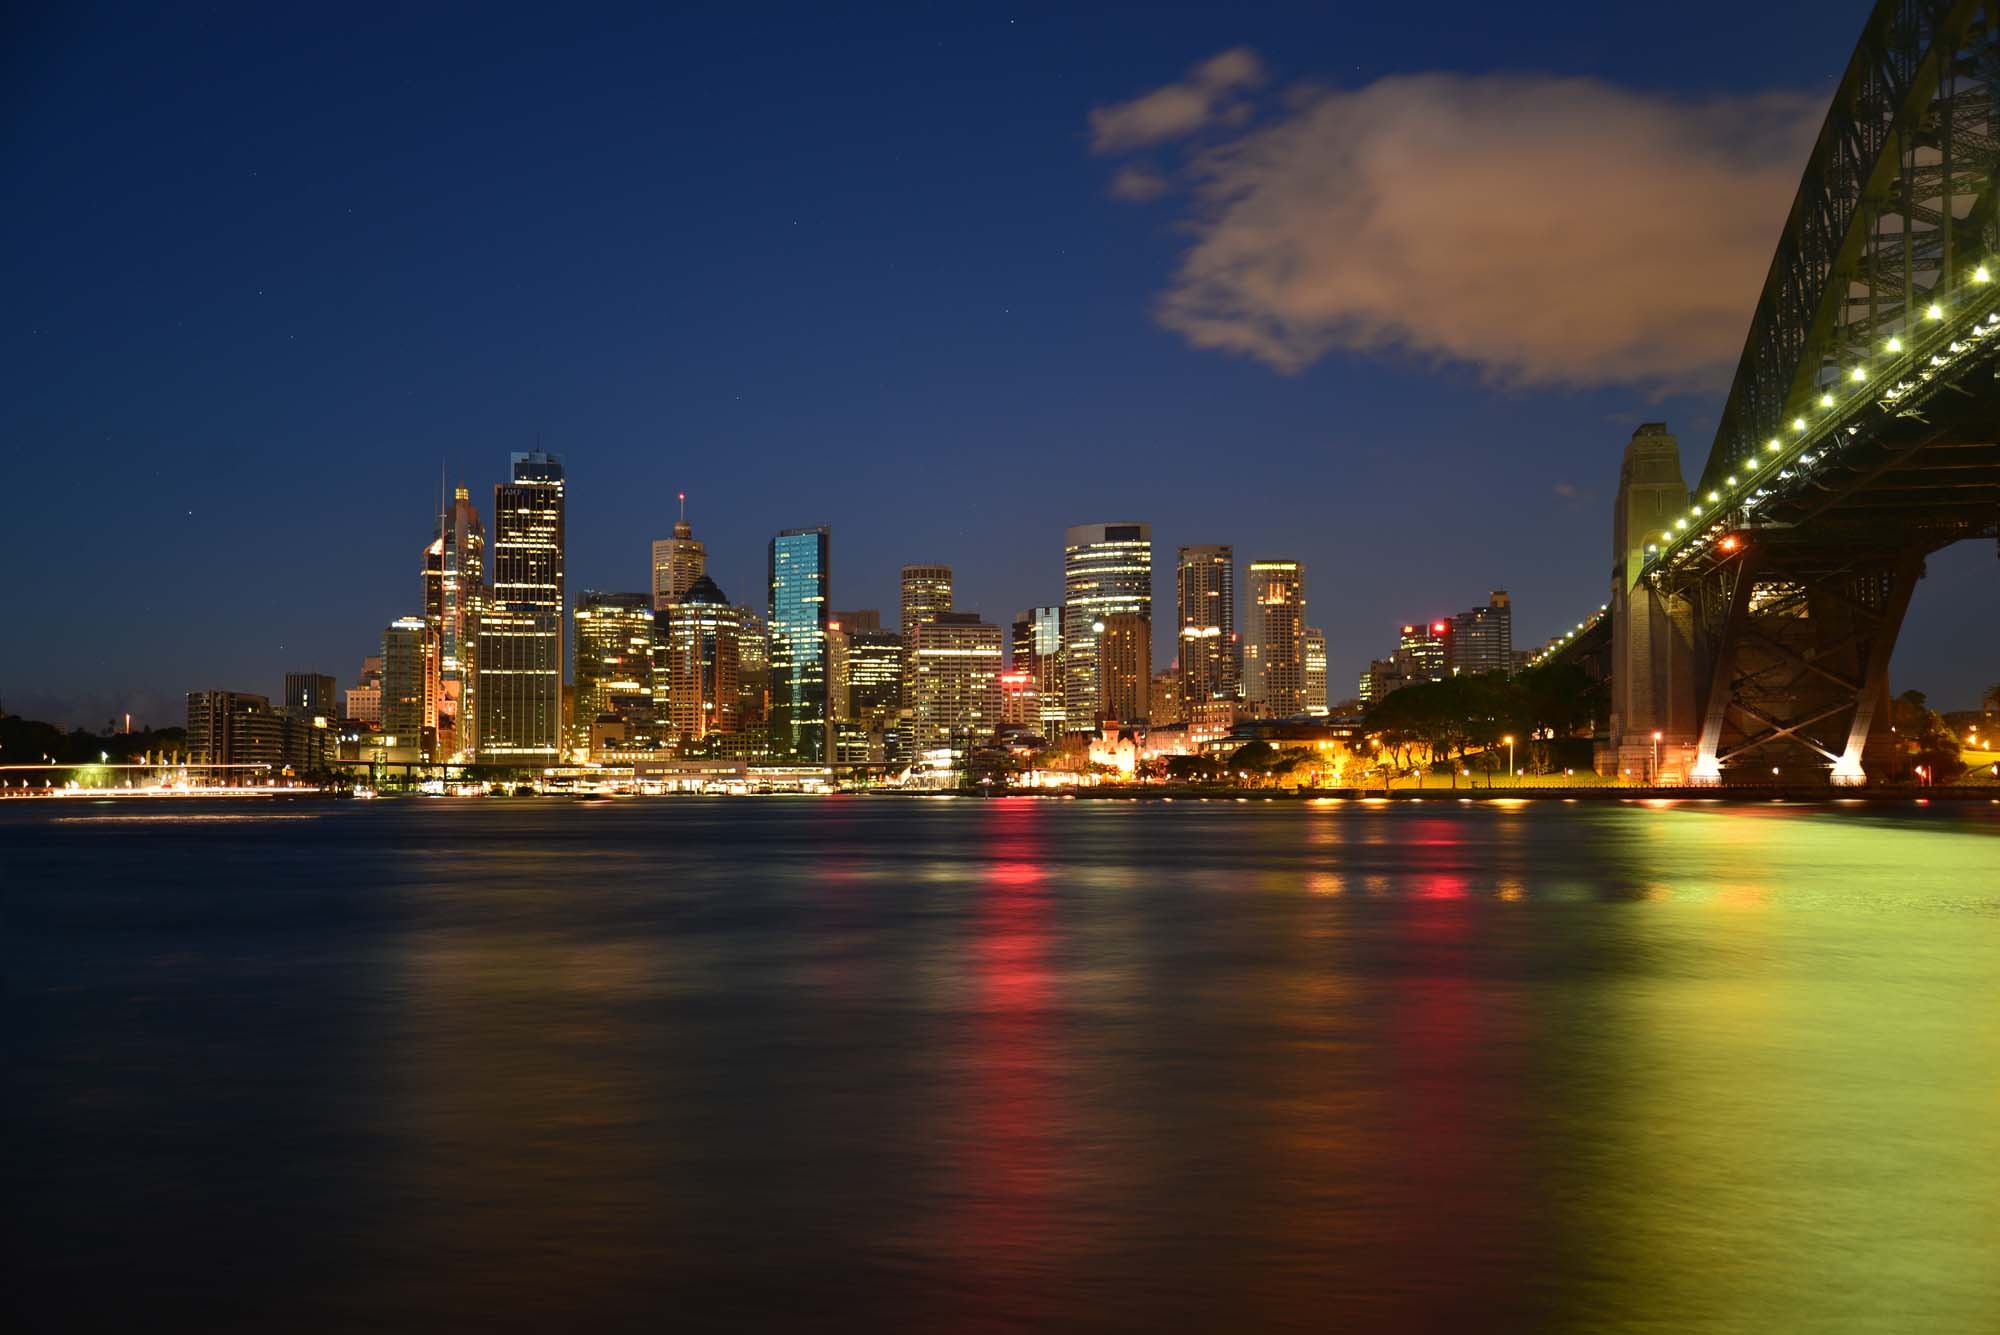
water, horizon, sky, sunset, bridge, skyline, night, dawn, city, skyscraper, urban, river, cityscape, downtown, dusk, evening, twilight, reflection, tower, sydney, landmark, port, australia, lights, skyscrapers, buildings, metropolis, night lights, urban area, geographical feature, human settlement, atmosphere of earth, metropolitan area, milsons point